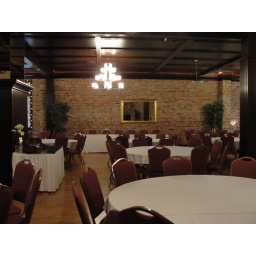
The whole right wall of the venue. The head table is against the wall.